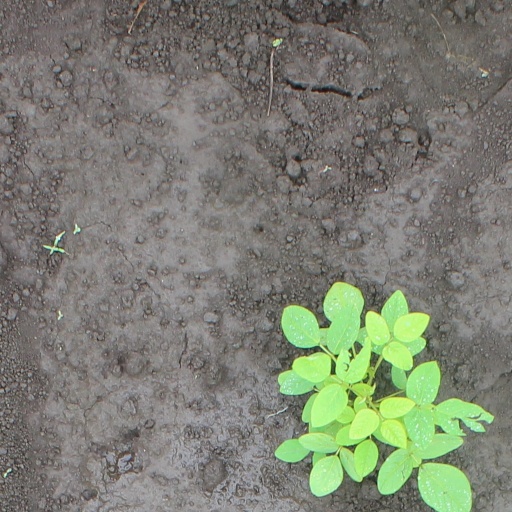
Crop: soybean